Alpina B5 (E60)

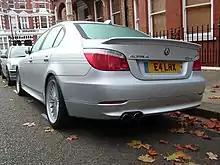
Rear view (saloon)

The tested performance figures for the B5 include a acceleration time of 4.6 seconds, acceleration time of 9.5 seconds, acceleration time of 14.5 seconds and a top speed of .